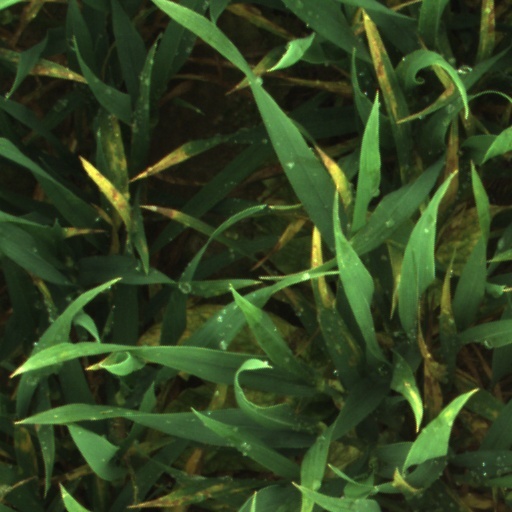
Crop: wheat